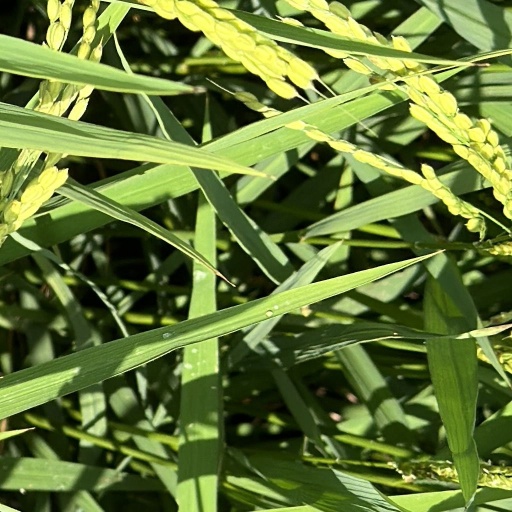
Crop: rice